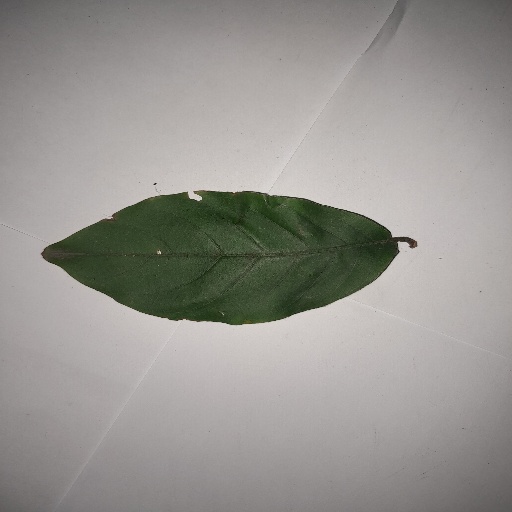
Species: HariTaki
Leaf condition: Shot Hole